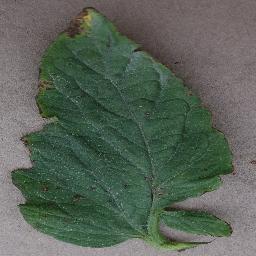
Label: Tomato___Bacterial_spot